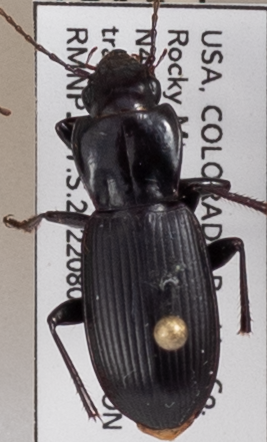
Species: Pterostichus protractus
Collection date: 2022-08-02
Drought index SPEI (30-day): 0.01
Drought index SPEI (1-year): -1.416
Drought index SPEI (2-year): -1.16